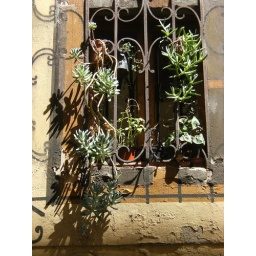
a window of the building where I live. fake painted windows are quite common in Florence. Italy. Aug. 2008